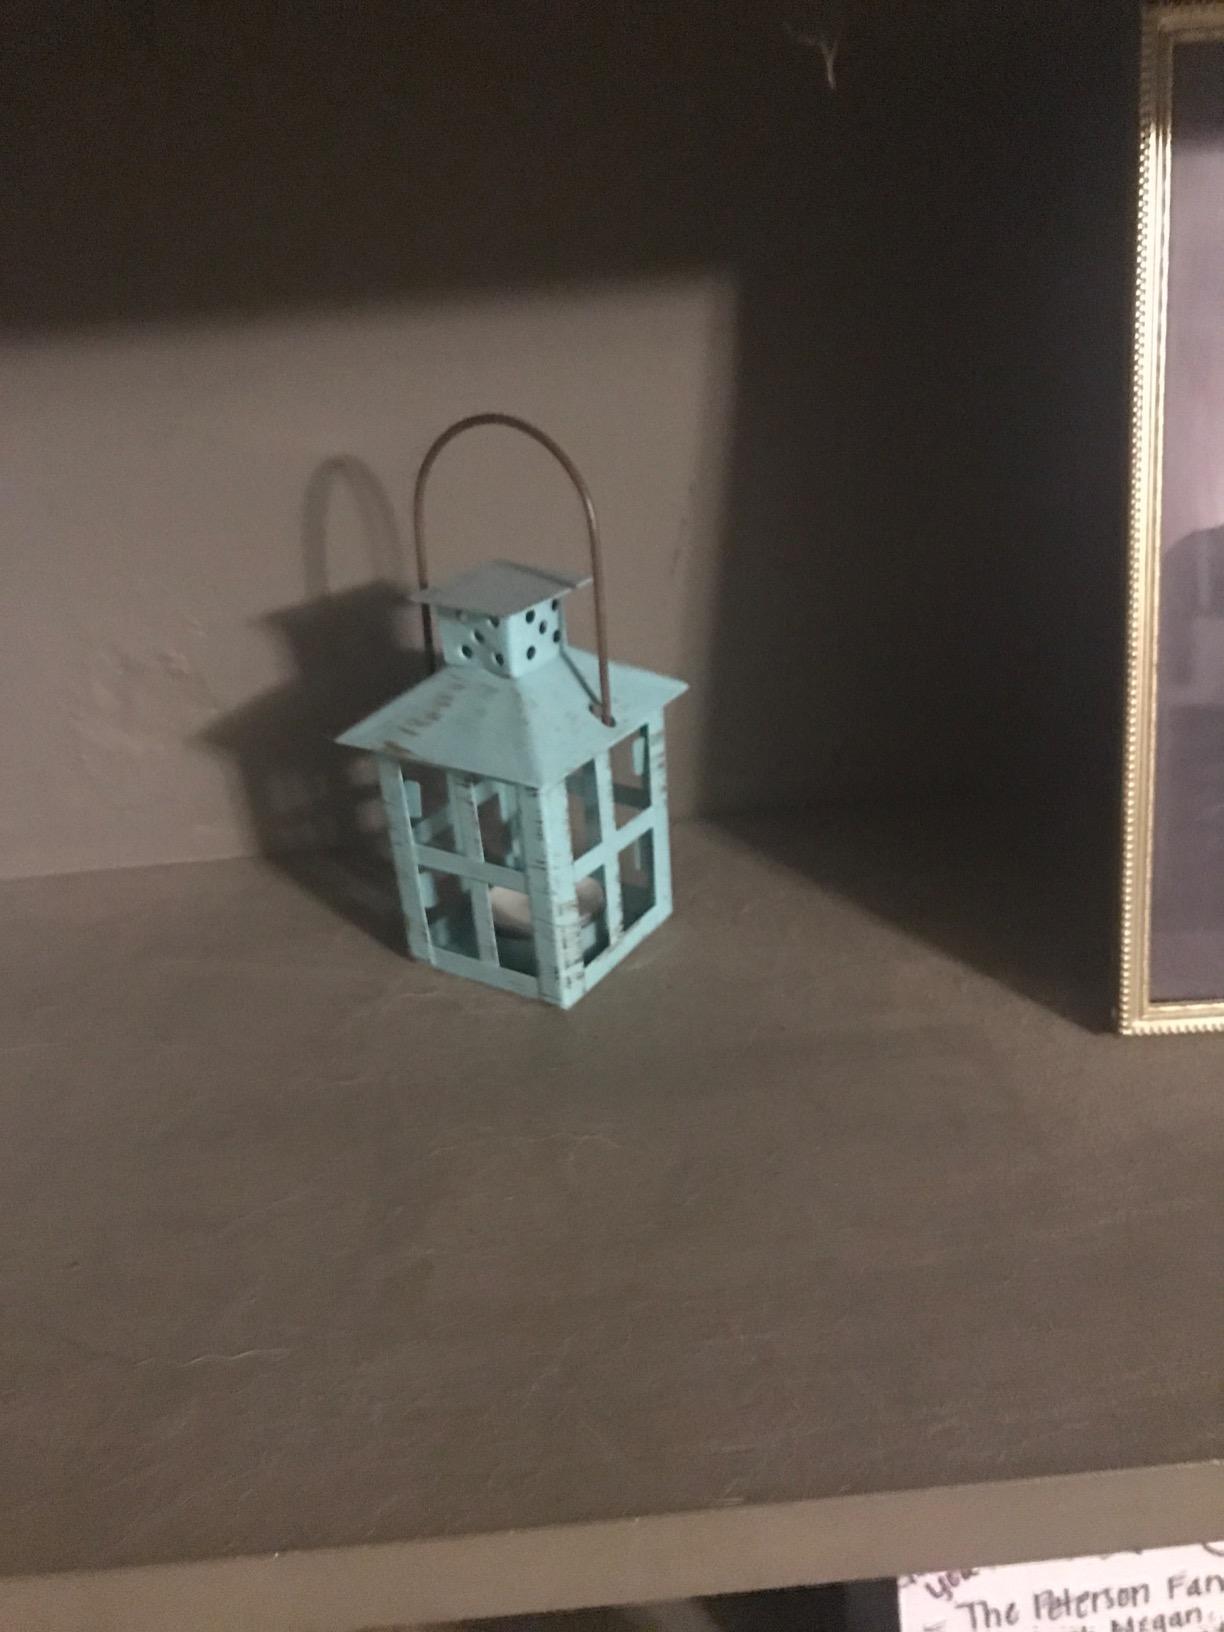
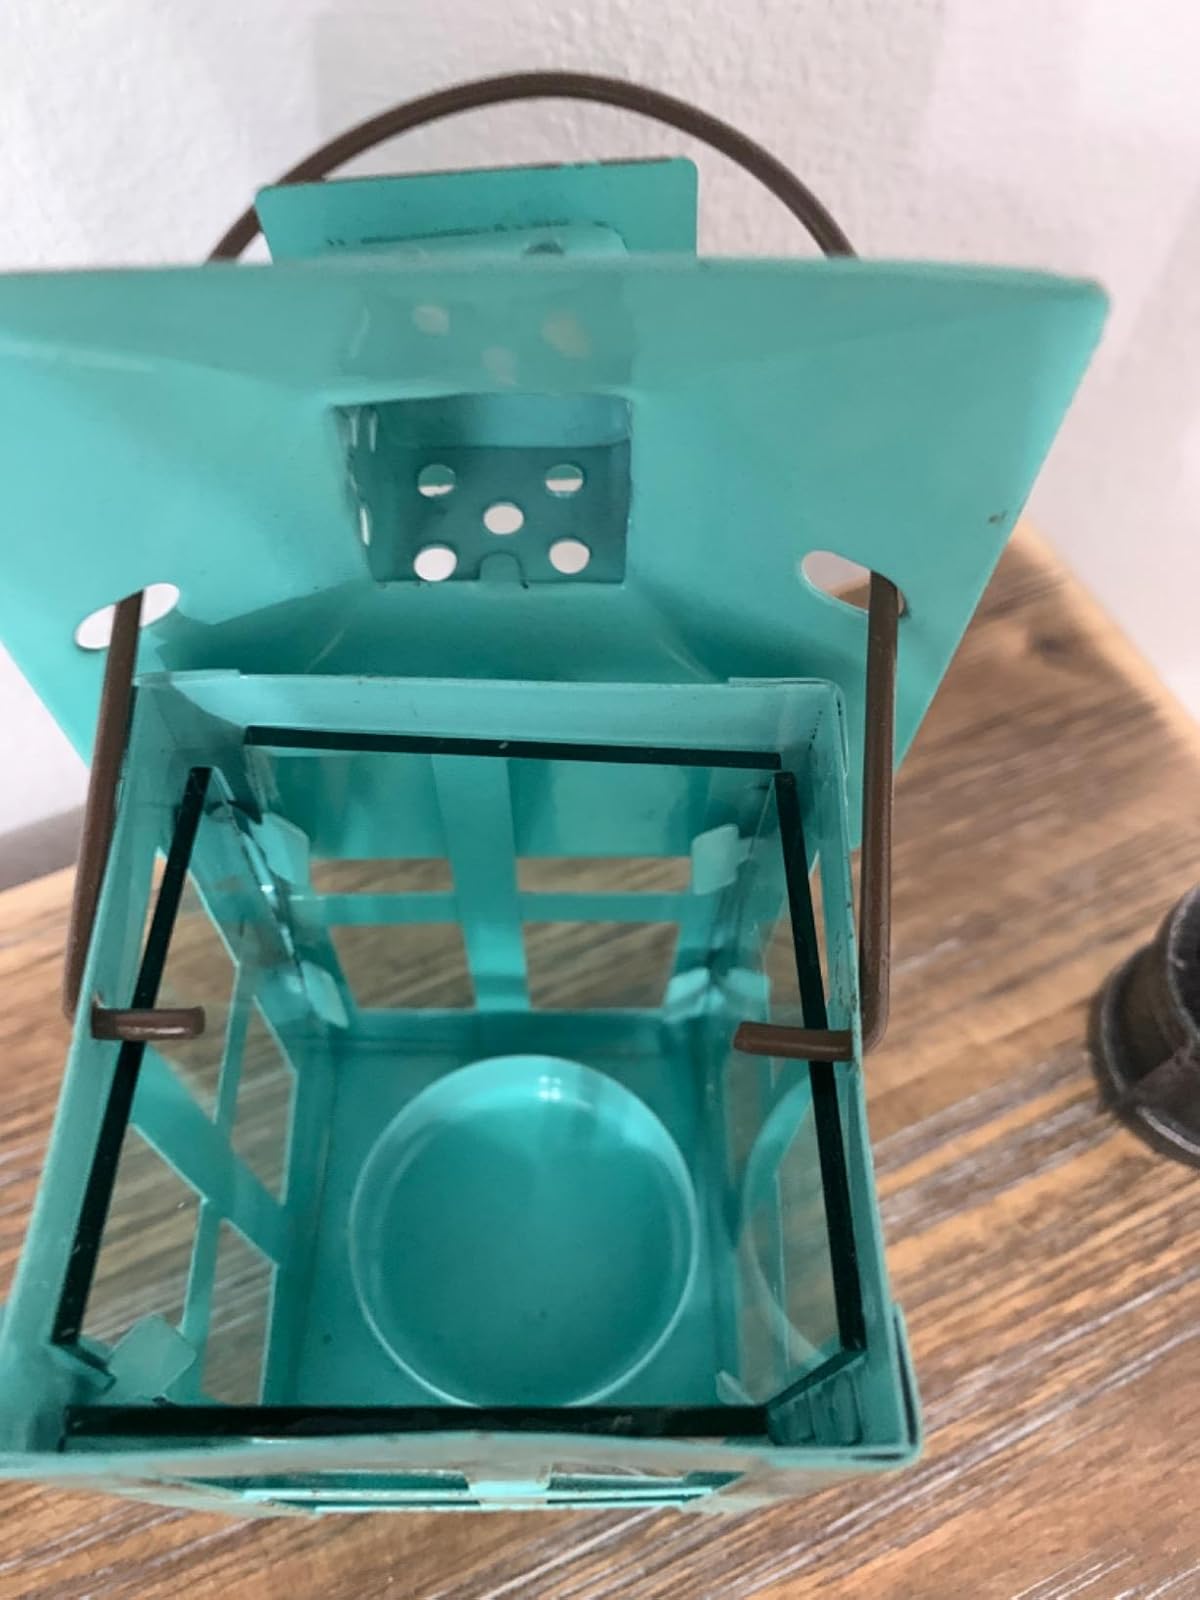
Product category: lantern
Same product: yes